Jalan Tun Dr Awang

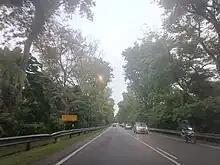
Jalan Tun Dr Awang

Jalan Tun Dr Awang is a major highway in Penang, Malaysia. It was named after Tun Dr Awang Hassan, the former Yang di-Pertua Negeri (Governor) of Penang.